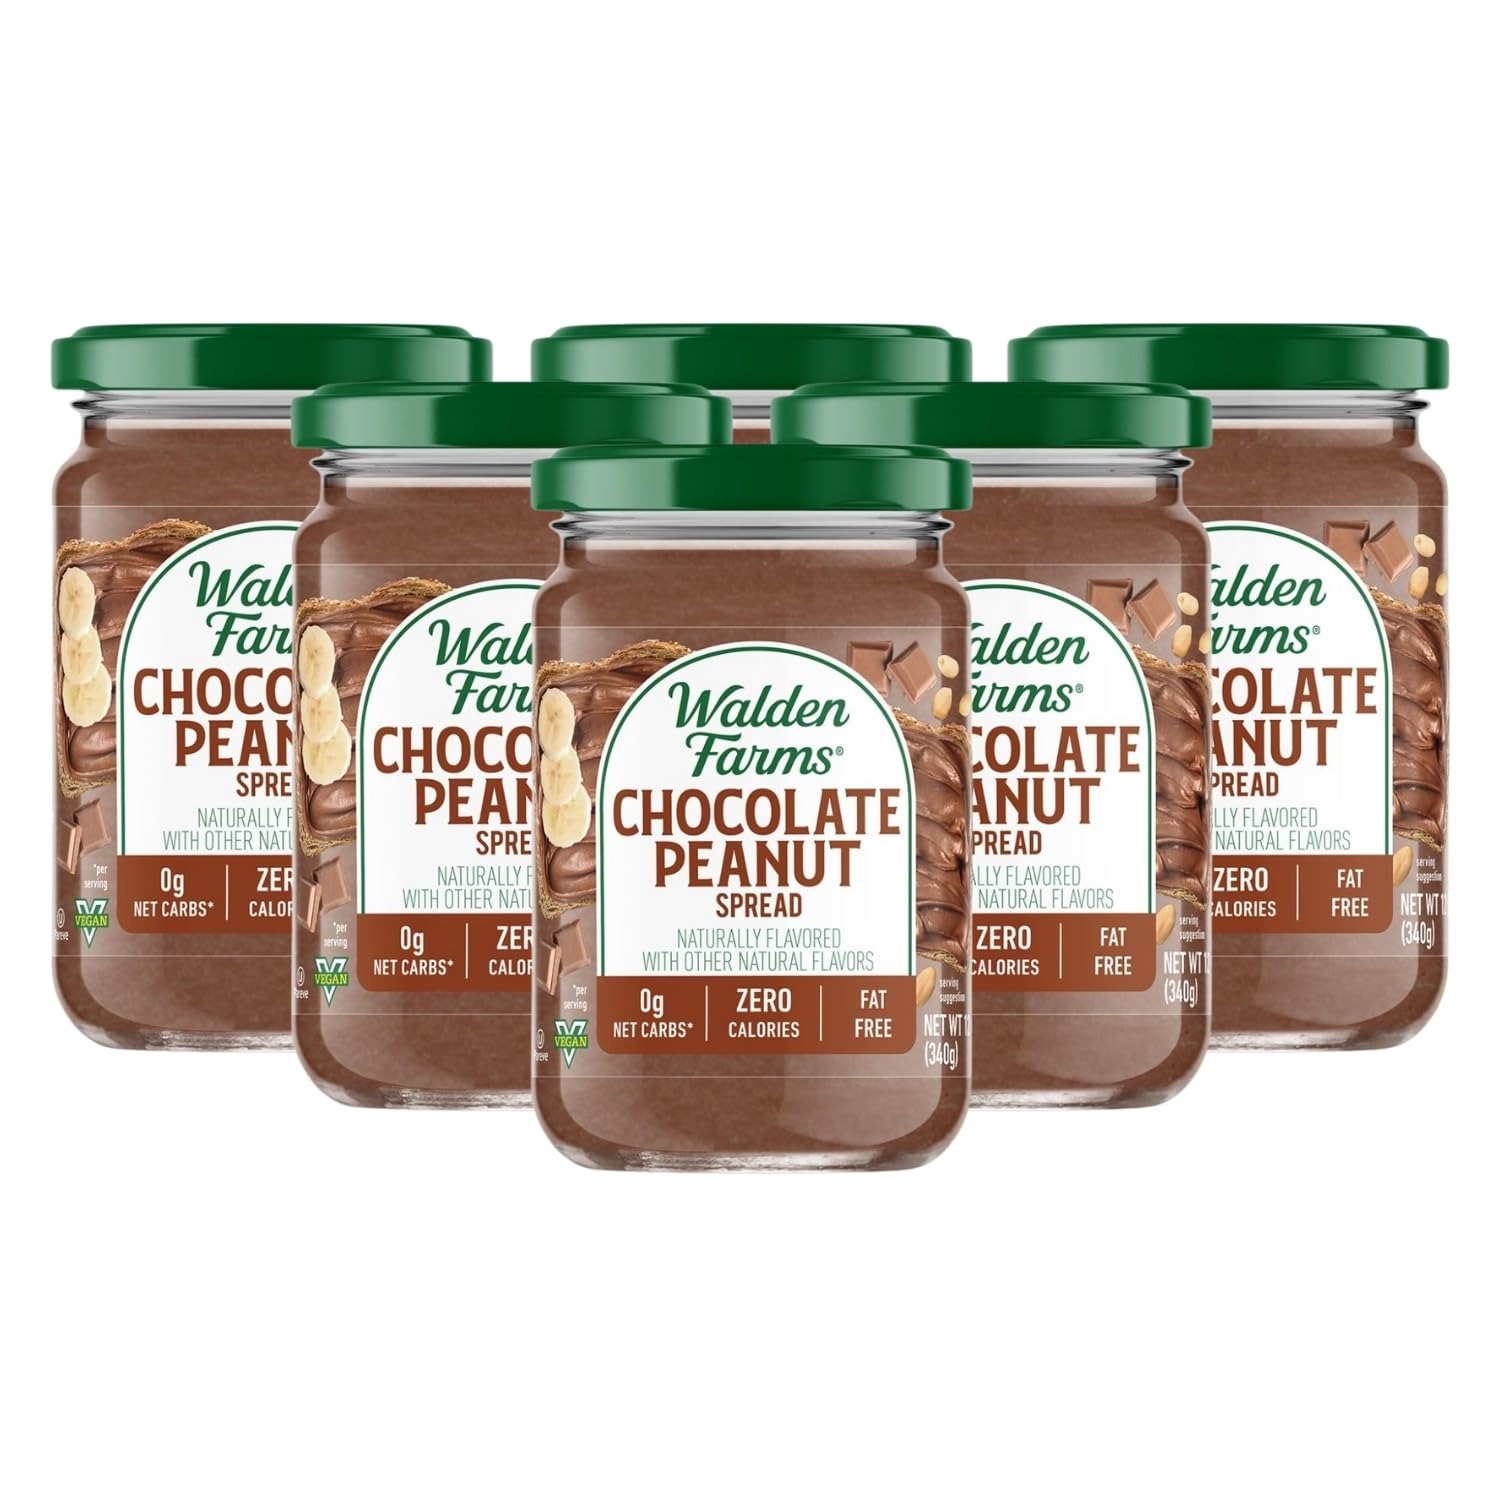
Item Name: Walden Farms Chocolate Peanut Spread 12 Oz (Pack of 6)
Bullet Point: Walden Farms Chocolate Peanut Spread 12 Oz (Pack of 6)
Product Description: Walden Farms Chocolate Peanut Spread 12 Oz (Pack of 6)
Value: 12.0
Unit: Fl Oz

Price: 45.15